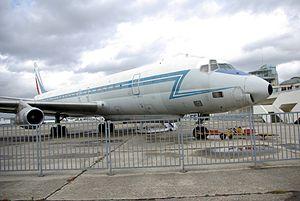
Un avion de guerre électronique DC-8 SARIGUE exposé au Musée de l'Air et de l'Espace du Bourget.
La direction du Renseignement militaire est une direction du ministère français des Armées et un organisme interarmées responsable du renseignement militaire et d'intérêt militaire pour l'ensemble des forces armées françaises. La DRM est chargée du recueil de l'information, de son analyse et de la diffusion du renseignement vers les armées, les forces en opérations et les organismes centraux de la défense. Elle fait partie de la communauté française du renseignement.